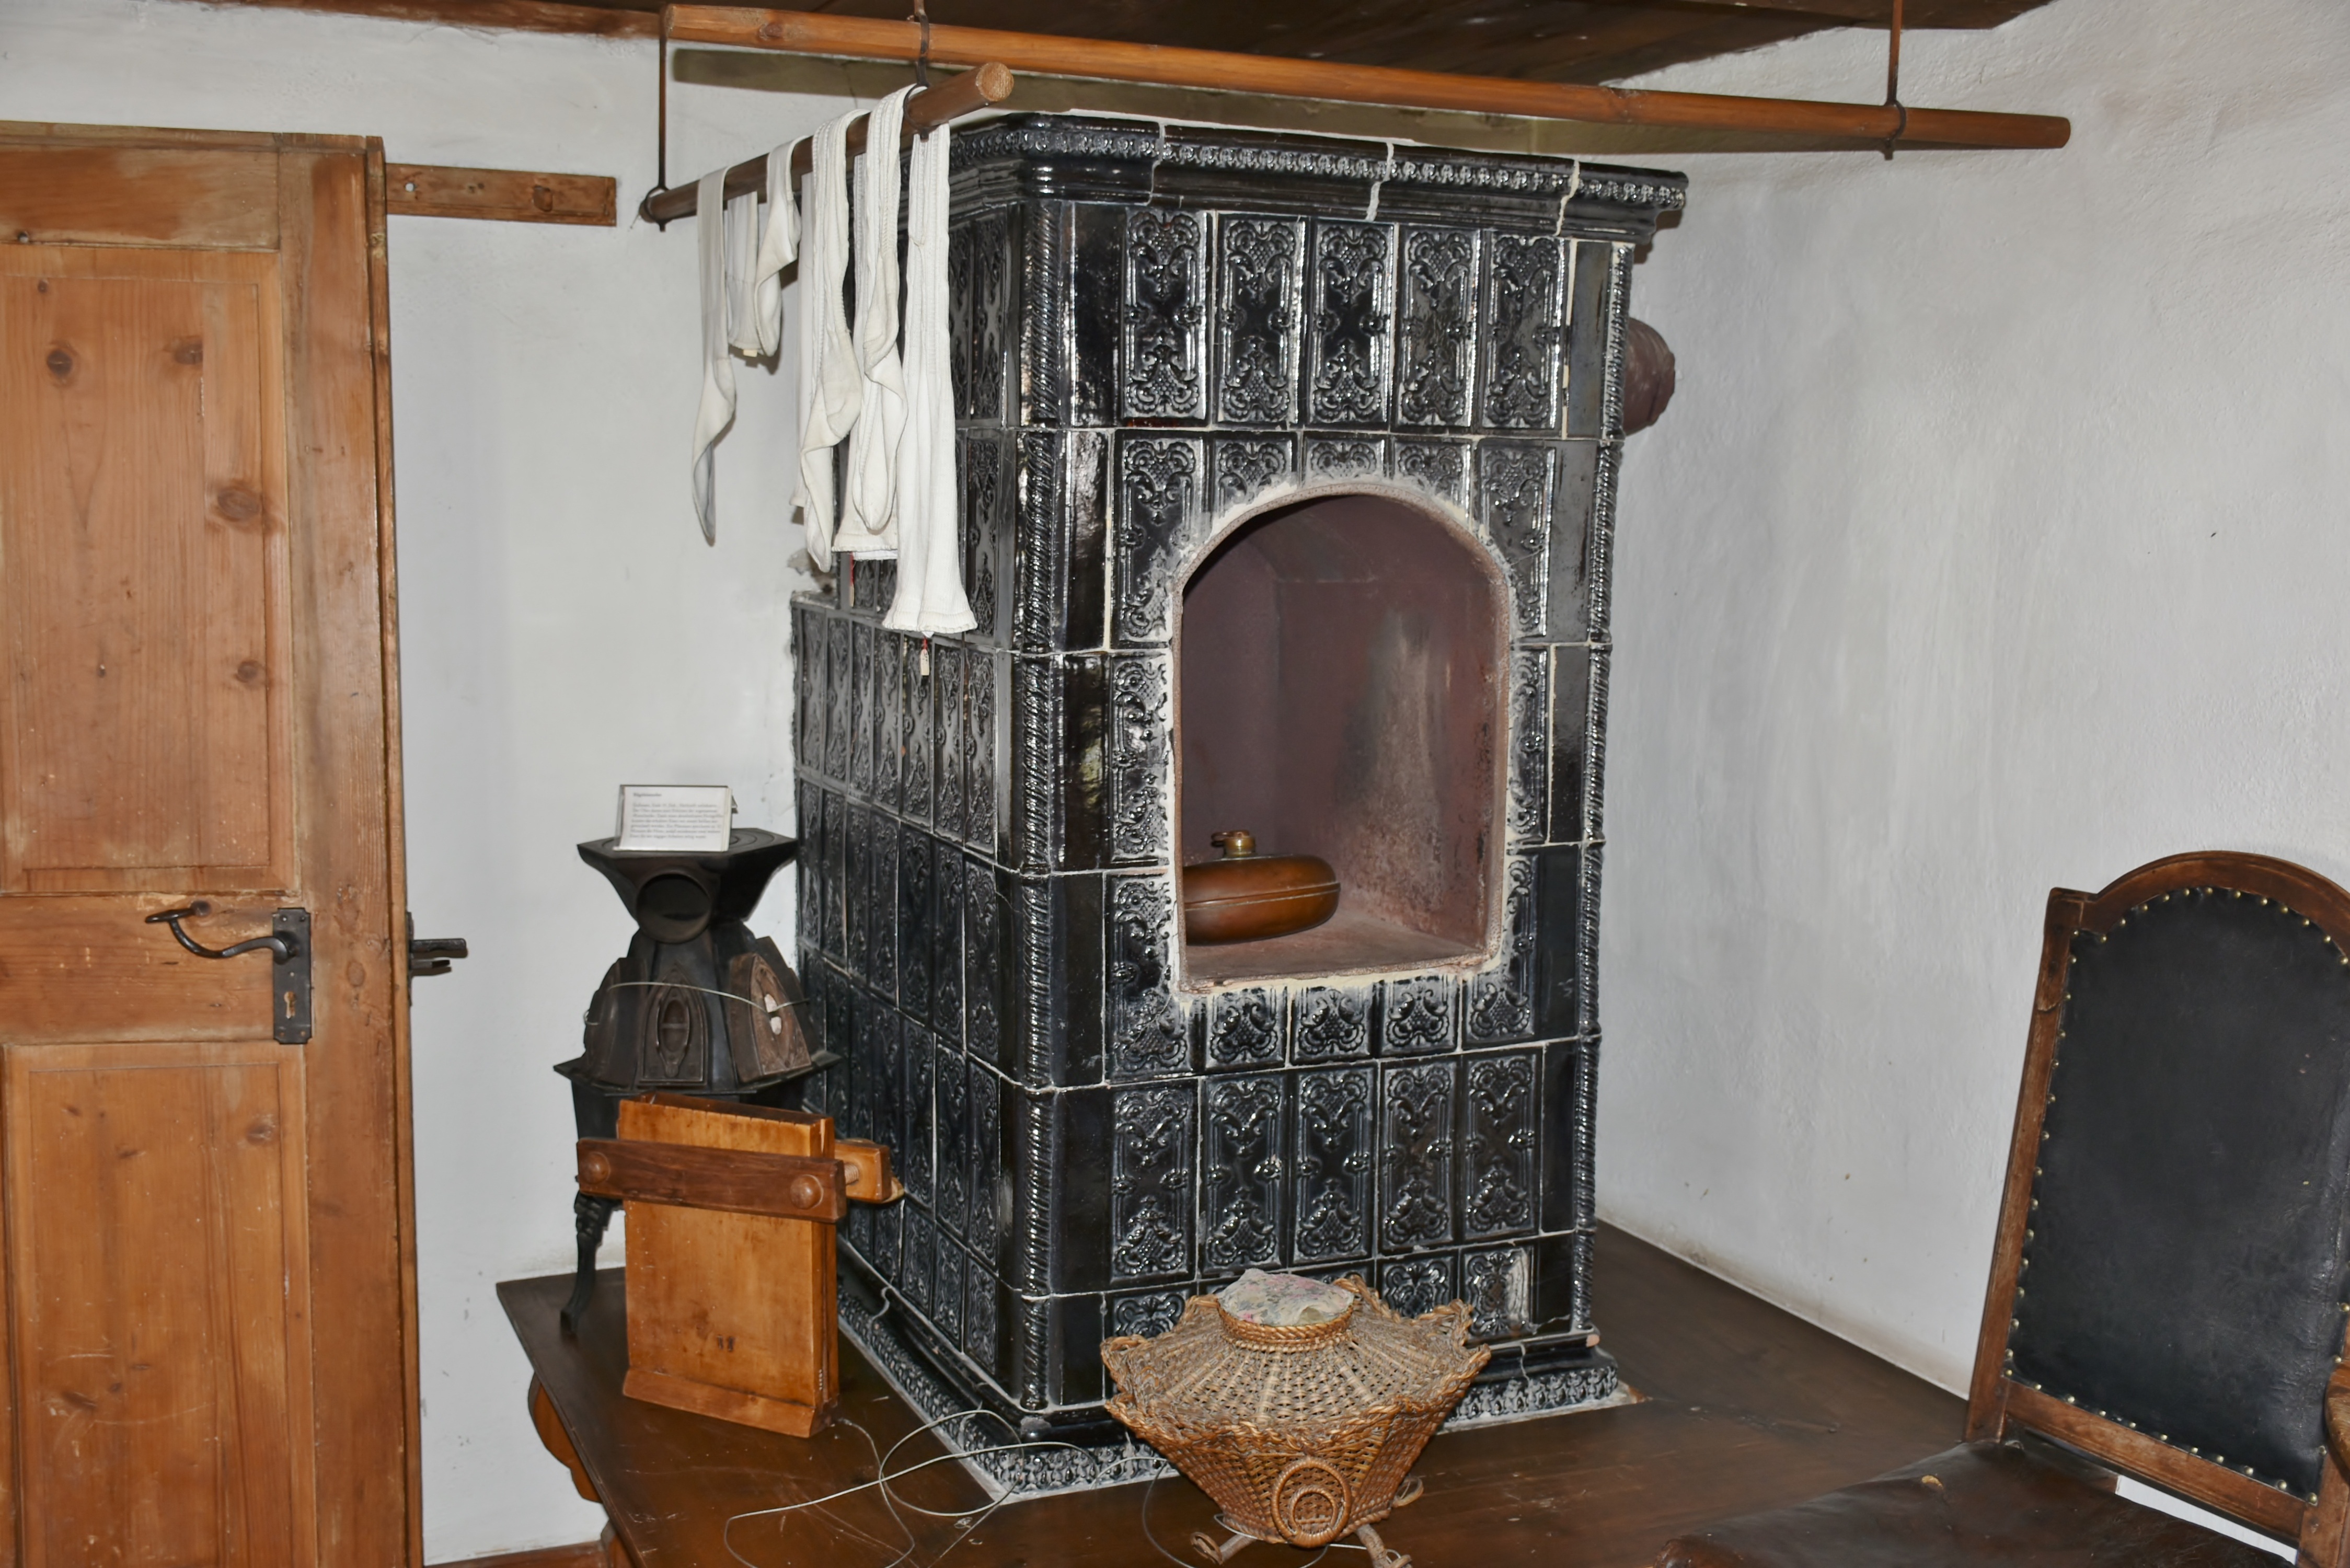
wood, house, home, museum, cottage, kitchen, fireplace, nostalgia, living room, room, heat, interior design, farmhouse, oven, historically, hearth, setup, swabia, wood burning stove, old farmhouse, farm museum, tiled stove, cabinetry